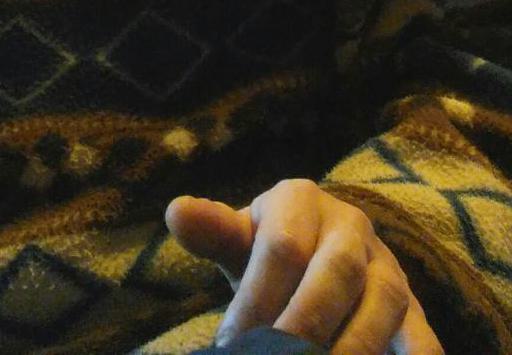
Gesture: no_gesture